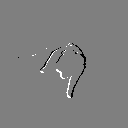
ASL letter: j